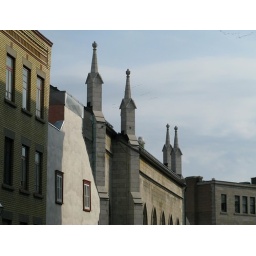
I liked the sight of the spires against the sky but didn't even notice the birds until I got home.